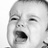
Emotion: sad